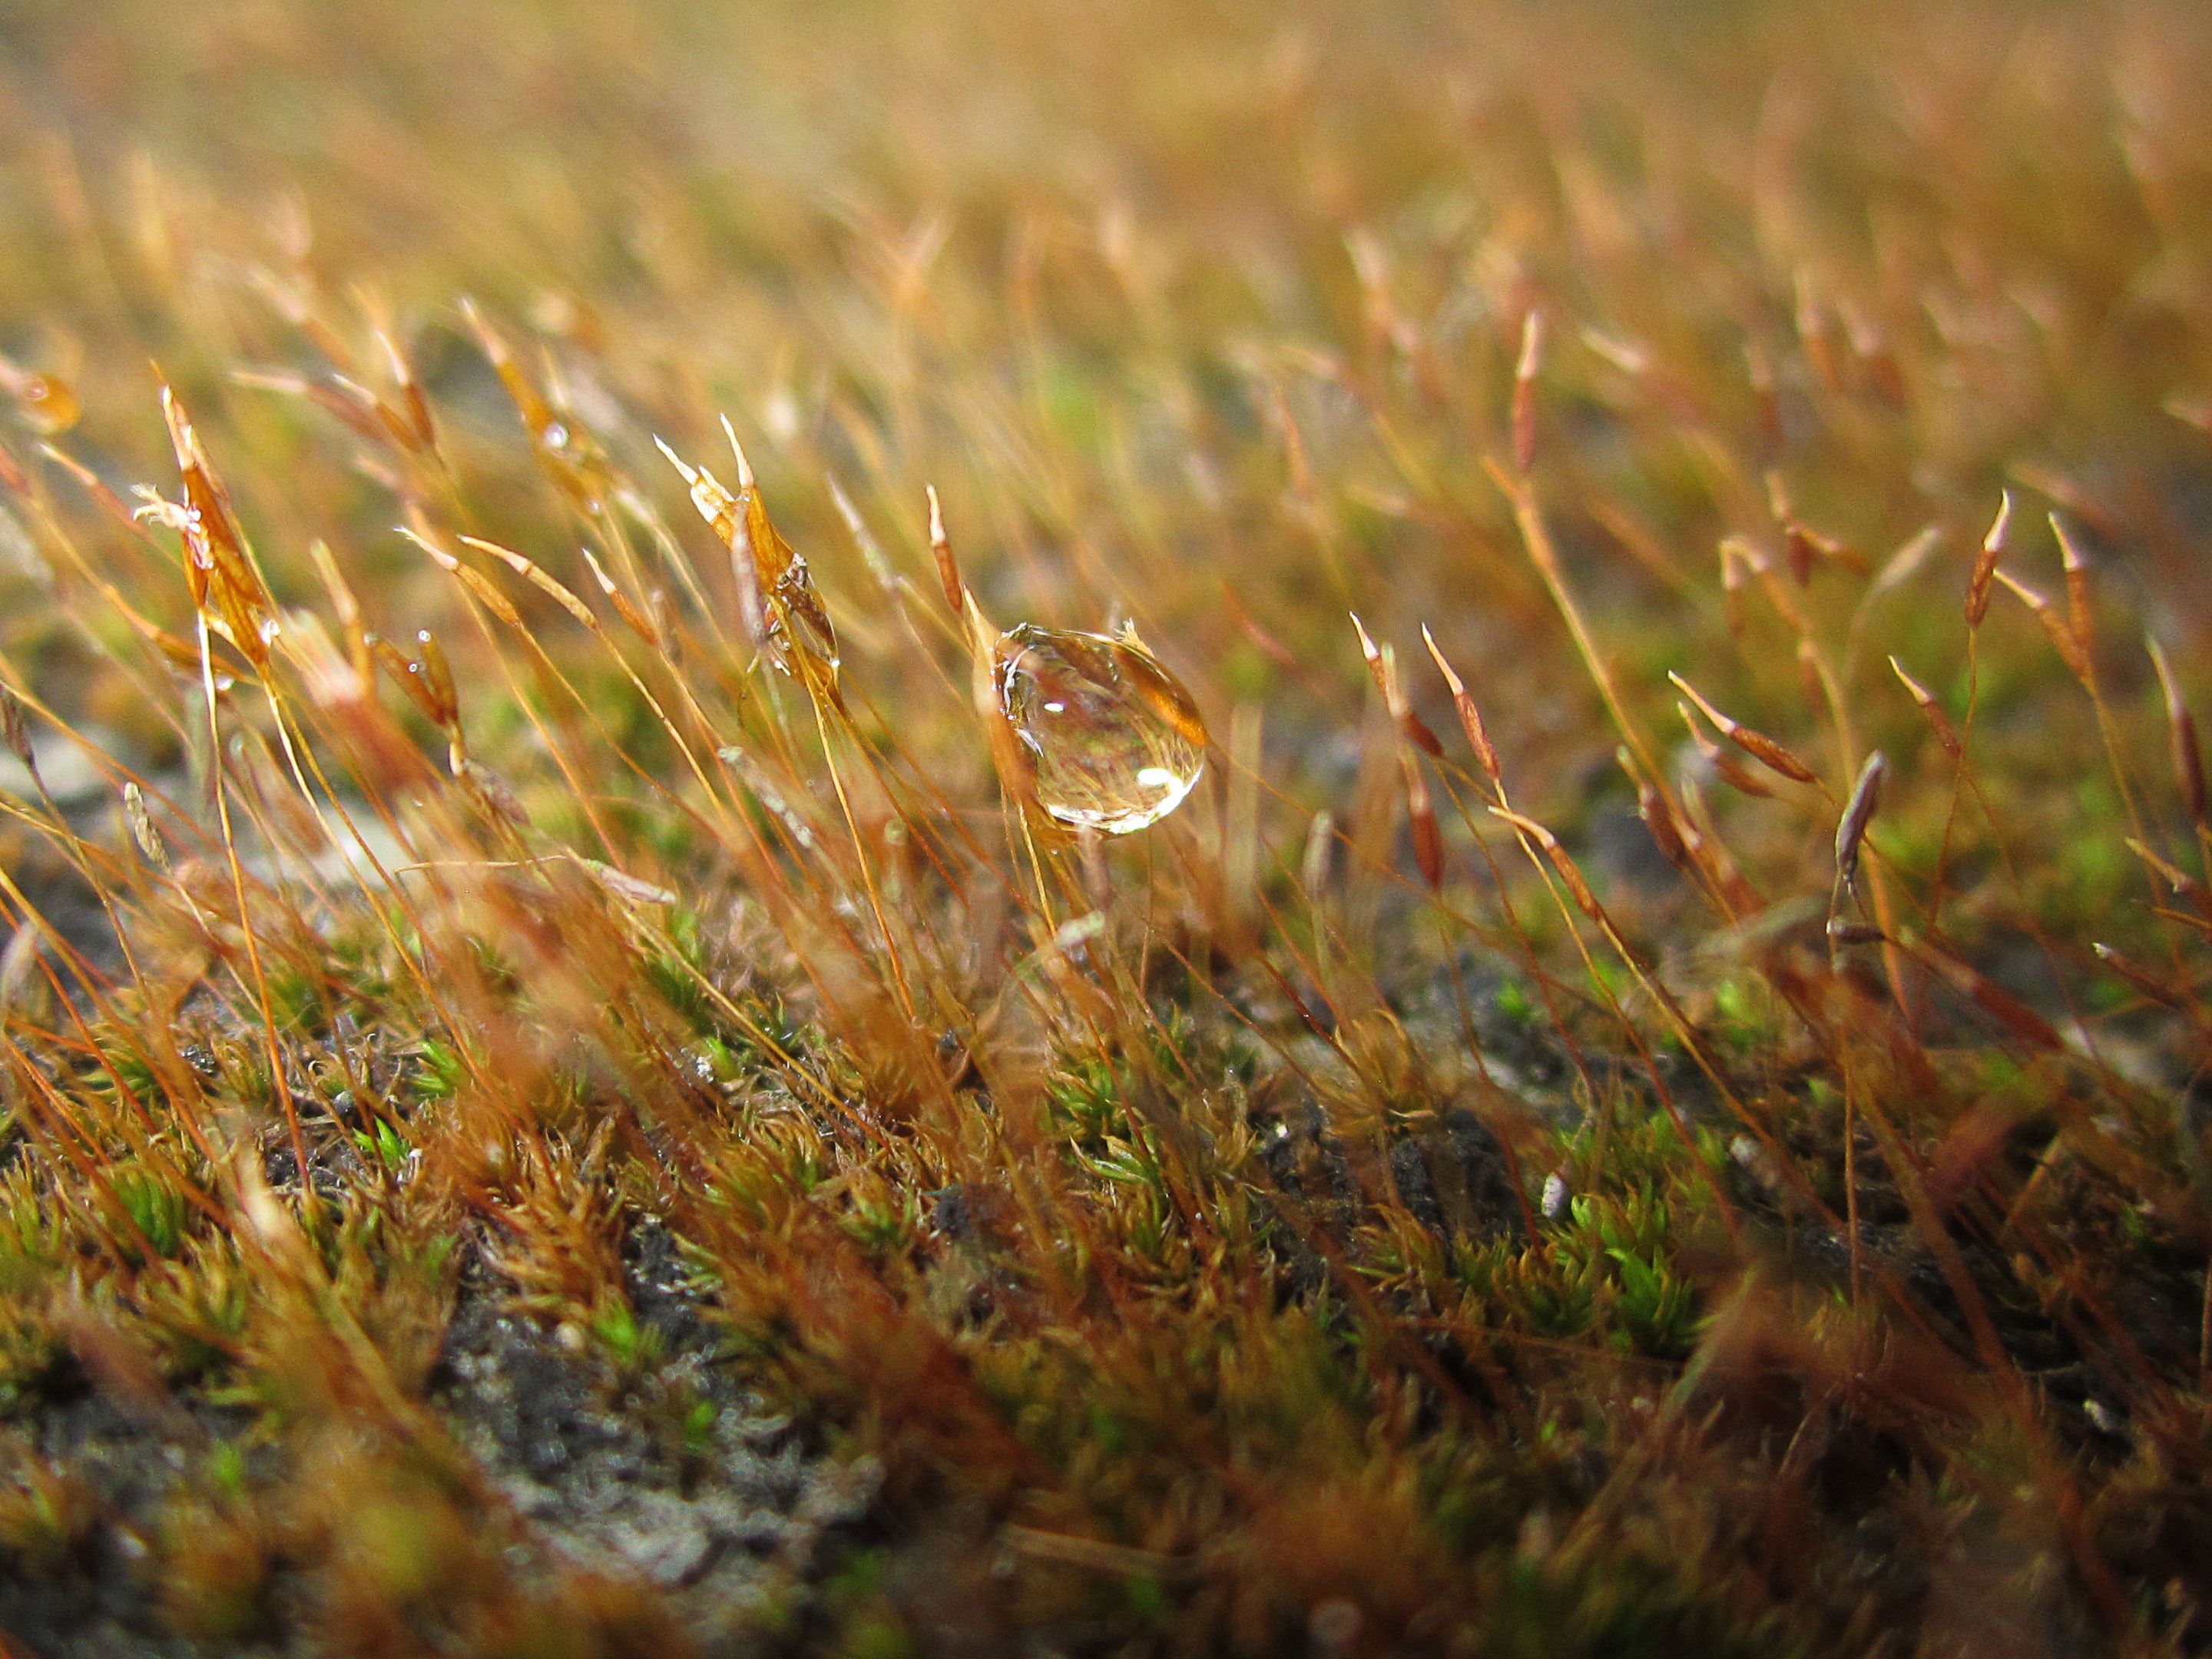
water, nature, grass, drop, dew, light, growth, plant, white, field, lawn, meadow, stem, sunlight, leaf, flower, moss, wildlife, green, golden, red, color, macro, natural, small, autumn, black, colorful, yellow, flora, season, close up, colour, gold, fungi, bright, wetland, details, habitat, vibrant, ecosystem, tundra, macro photography, natural environment, grass family, land plant, non vascular land plant